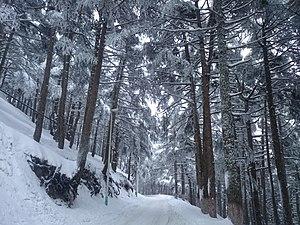
Le parc national de Chréa, est un parc national d'Algérie situé à 50 km au sud d'Alger dans la wilaya de Blida.